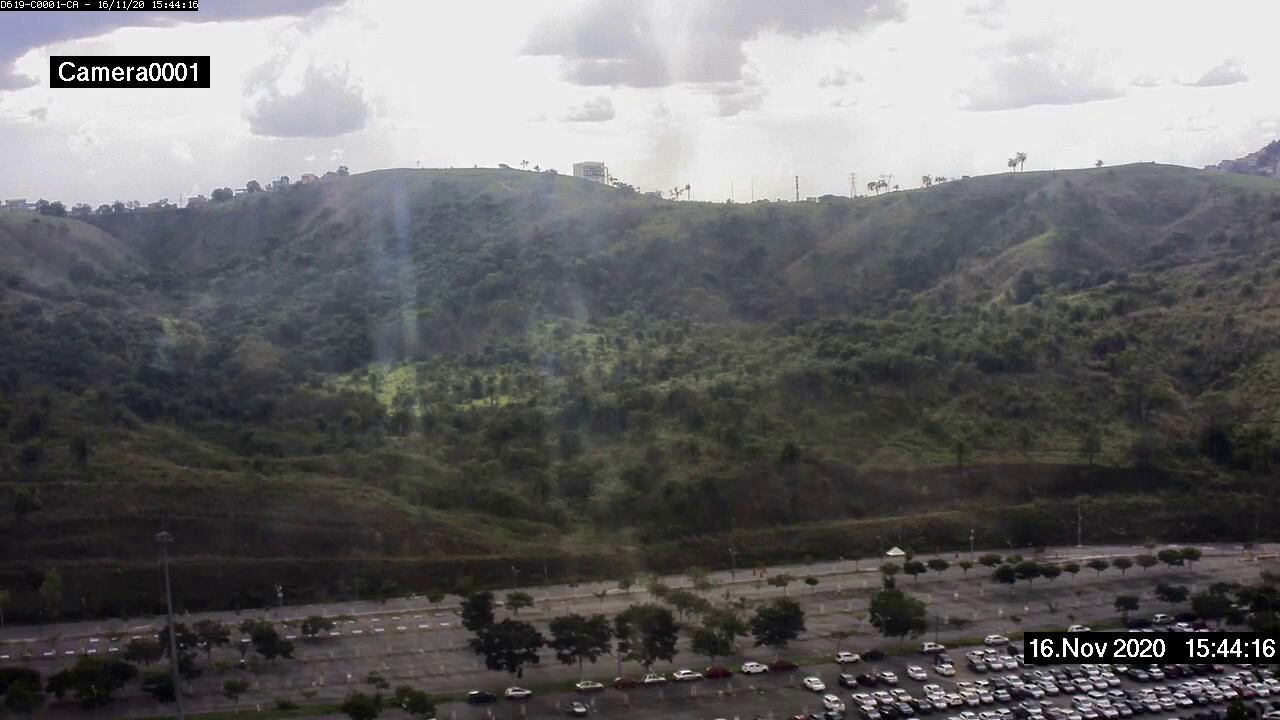
Fire: no
Smoke: no